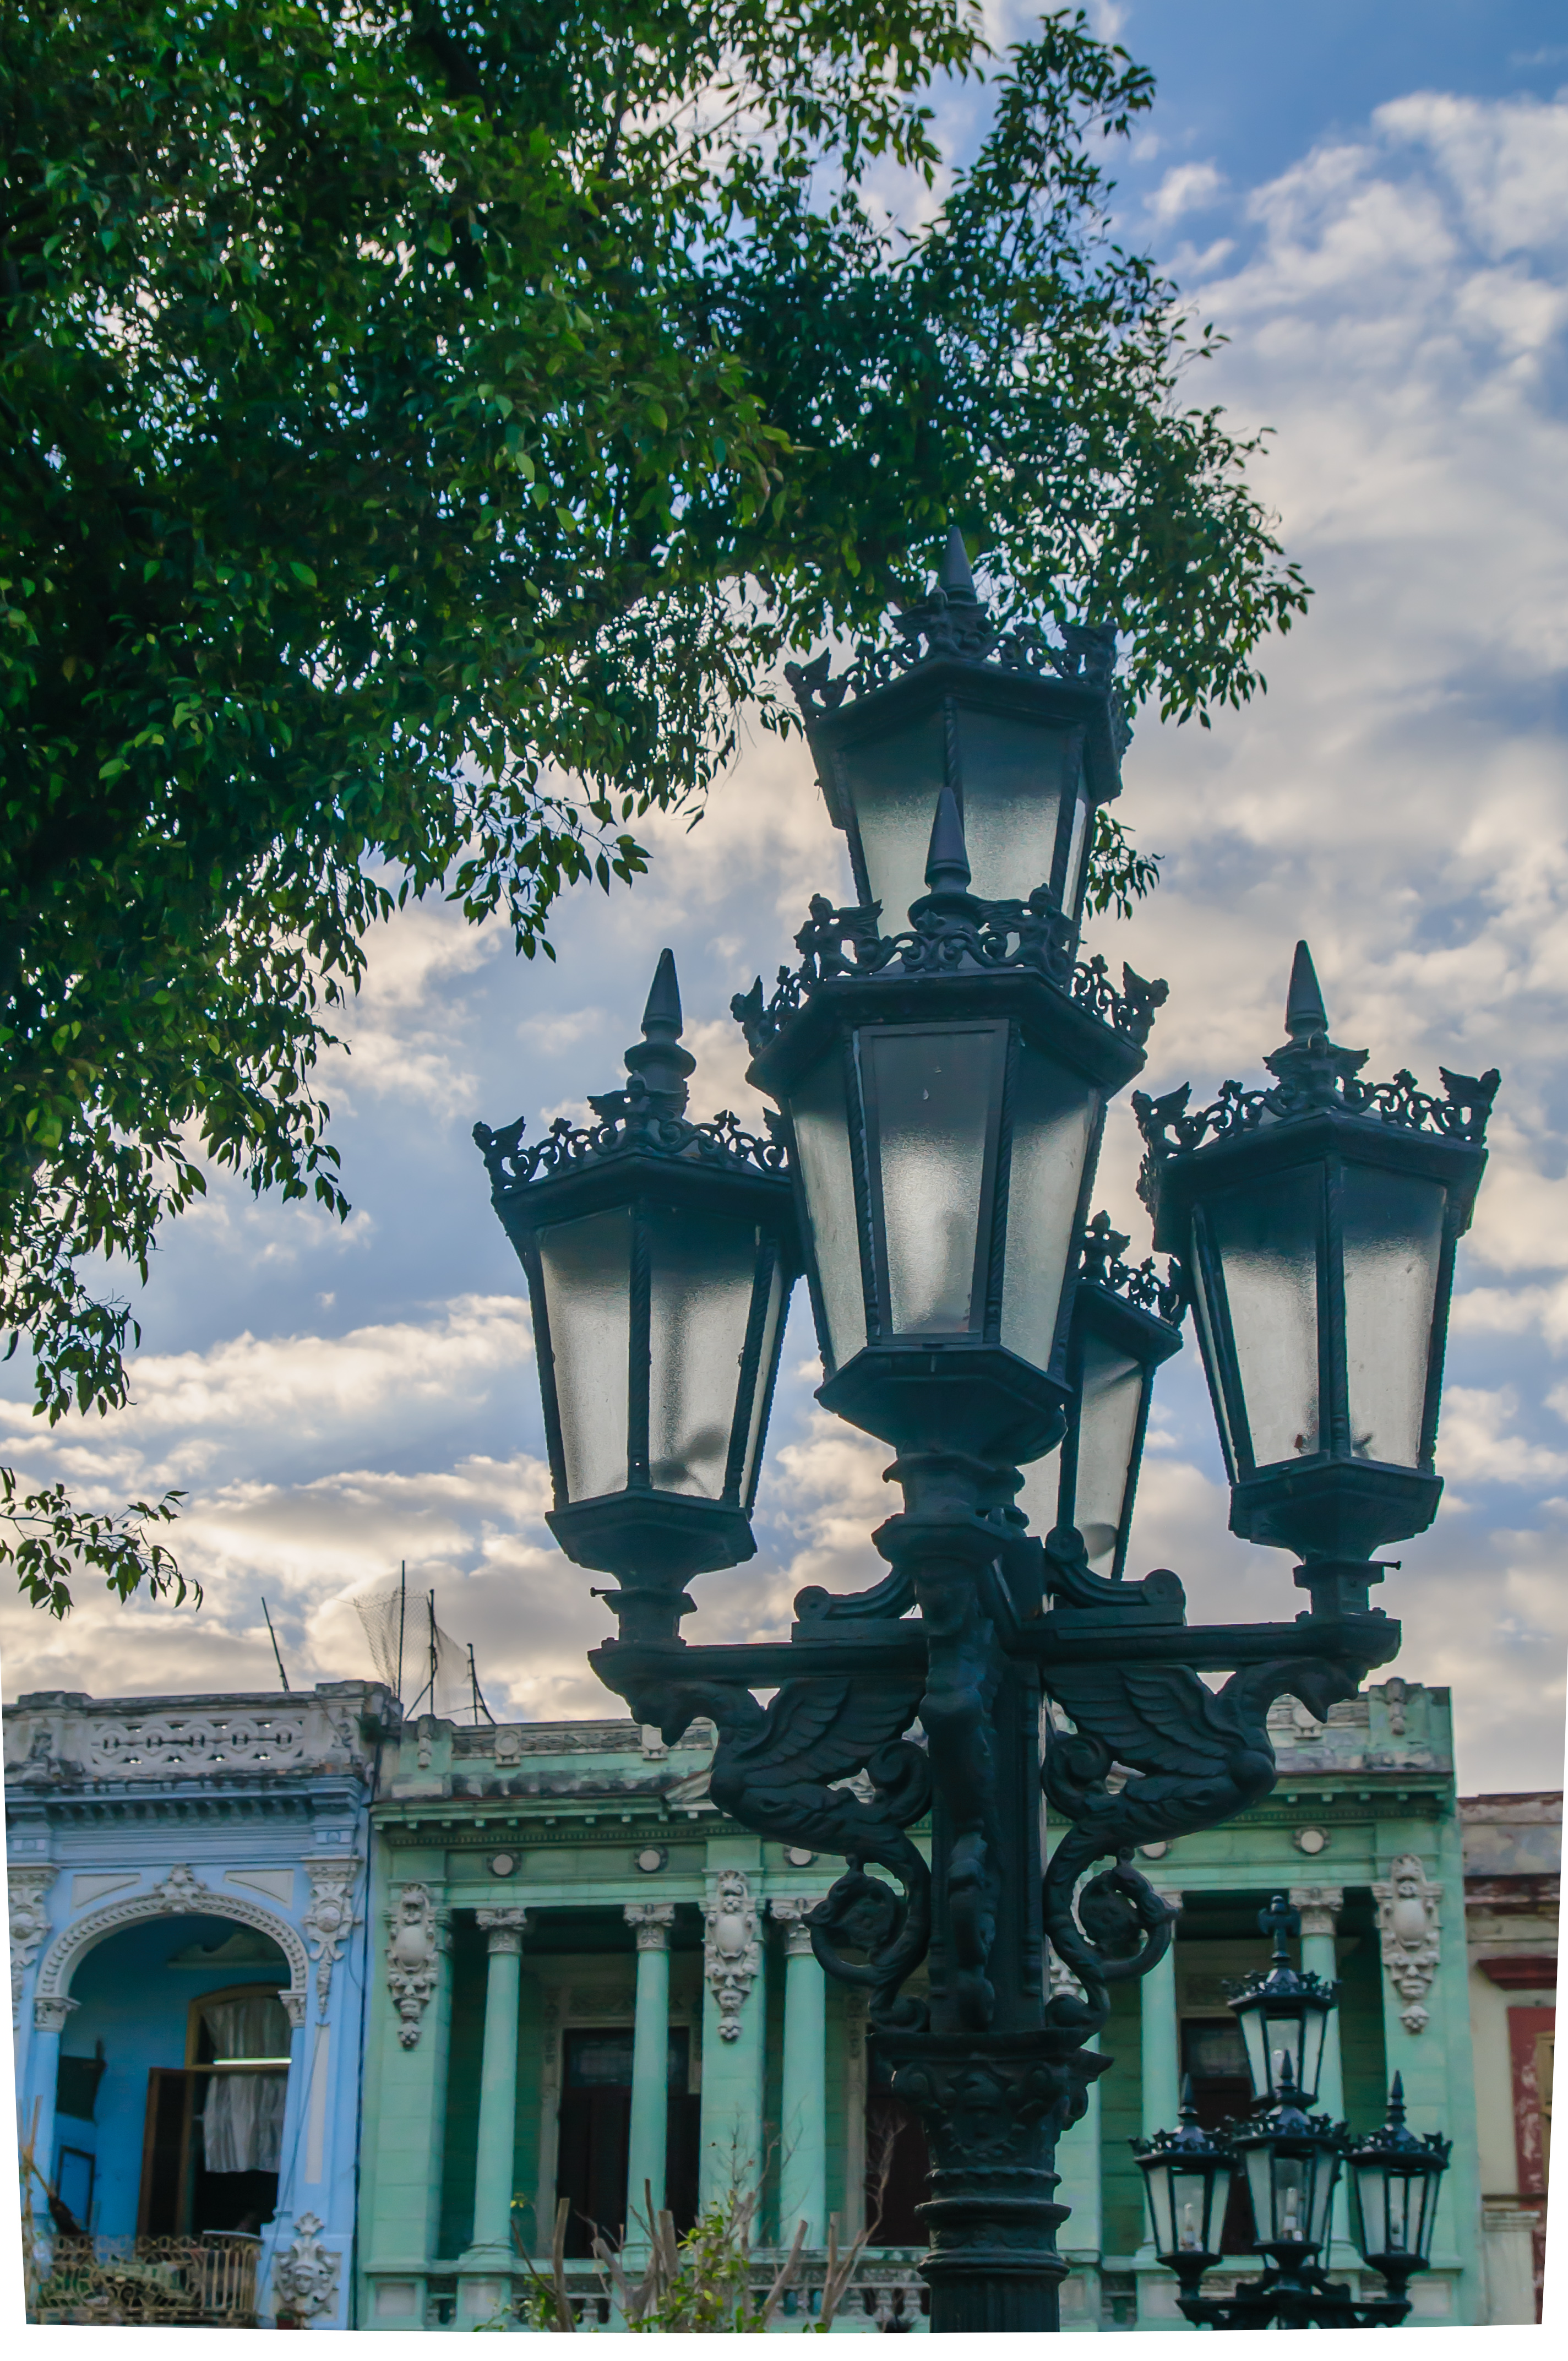
architecture, house, city, landmark, lighting, cuba, d300, lahabana, urban area